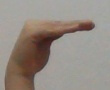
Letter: haa